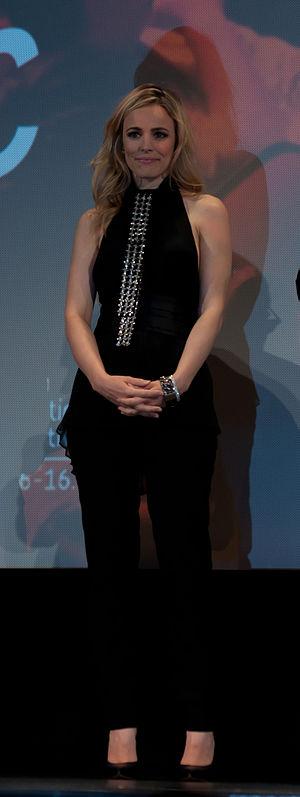
Passion est un film germano-français réalisé par Brian De Palma, sorti en 2012. Il s'agit du remake du film français Crime d'amour, dernier long métrage d'Alain Corneau, sorti en 2010.